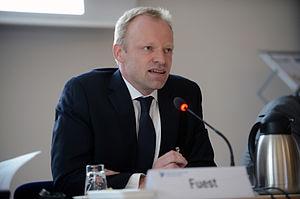
Clemens Fuest est un économiste allemand. Il est professeur d'économie au Center for Economic Studies de l'université Louis-et-Maximilien de Munich ainsi que président de l'ifo Institut für Wirtschaftsforschung.